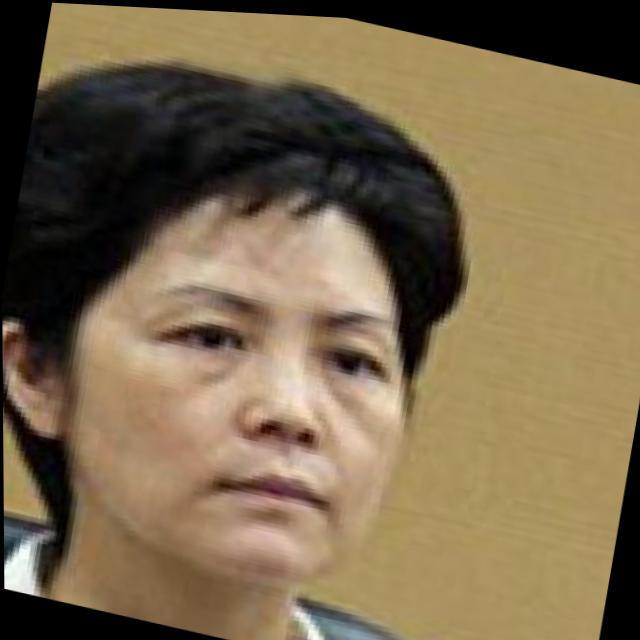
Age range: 21-44